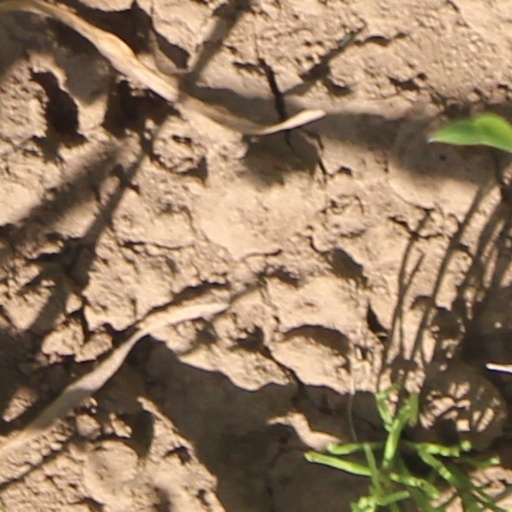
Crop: wheat